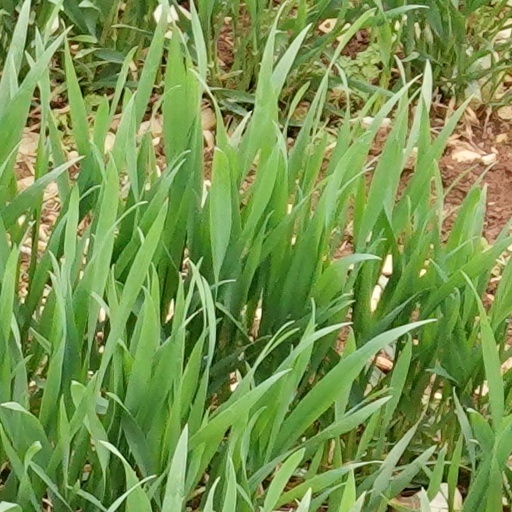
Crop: wheat